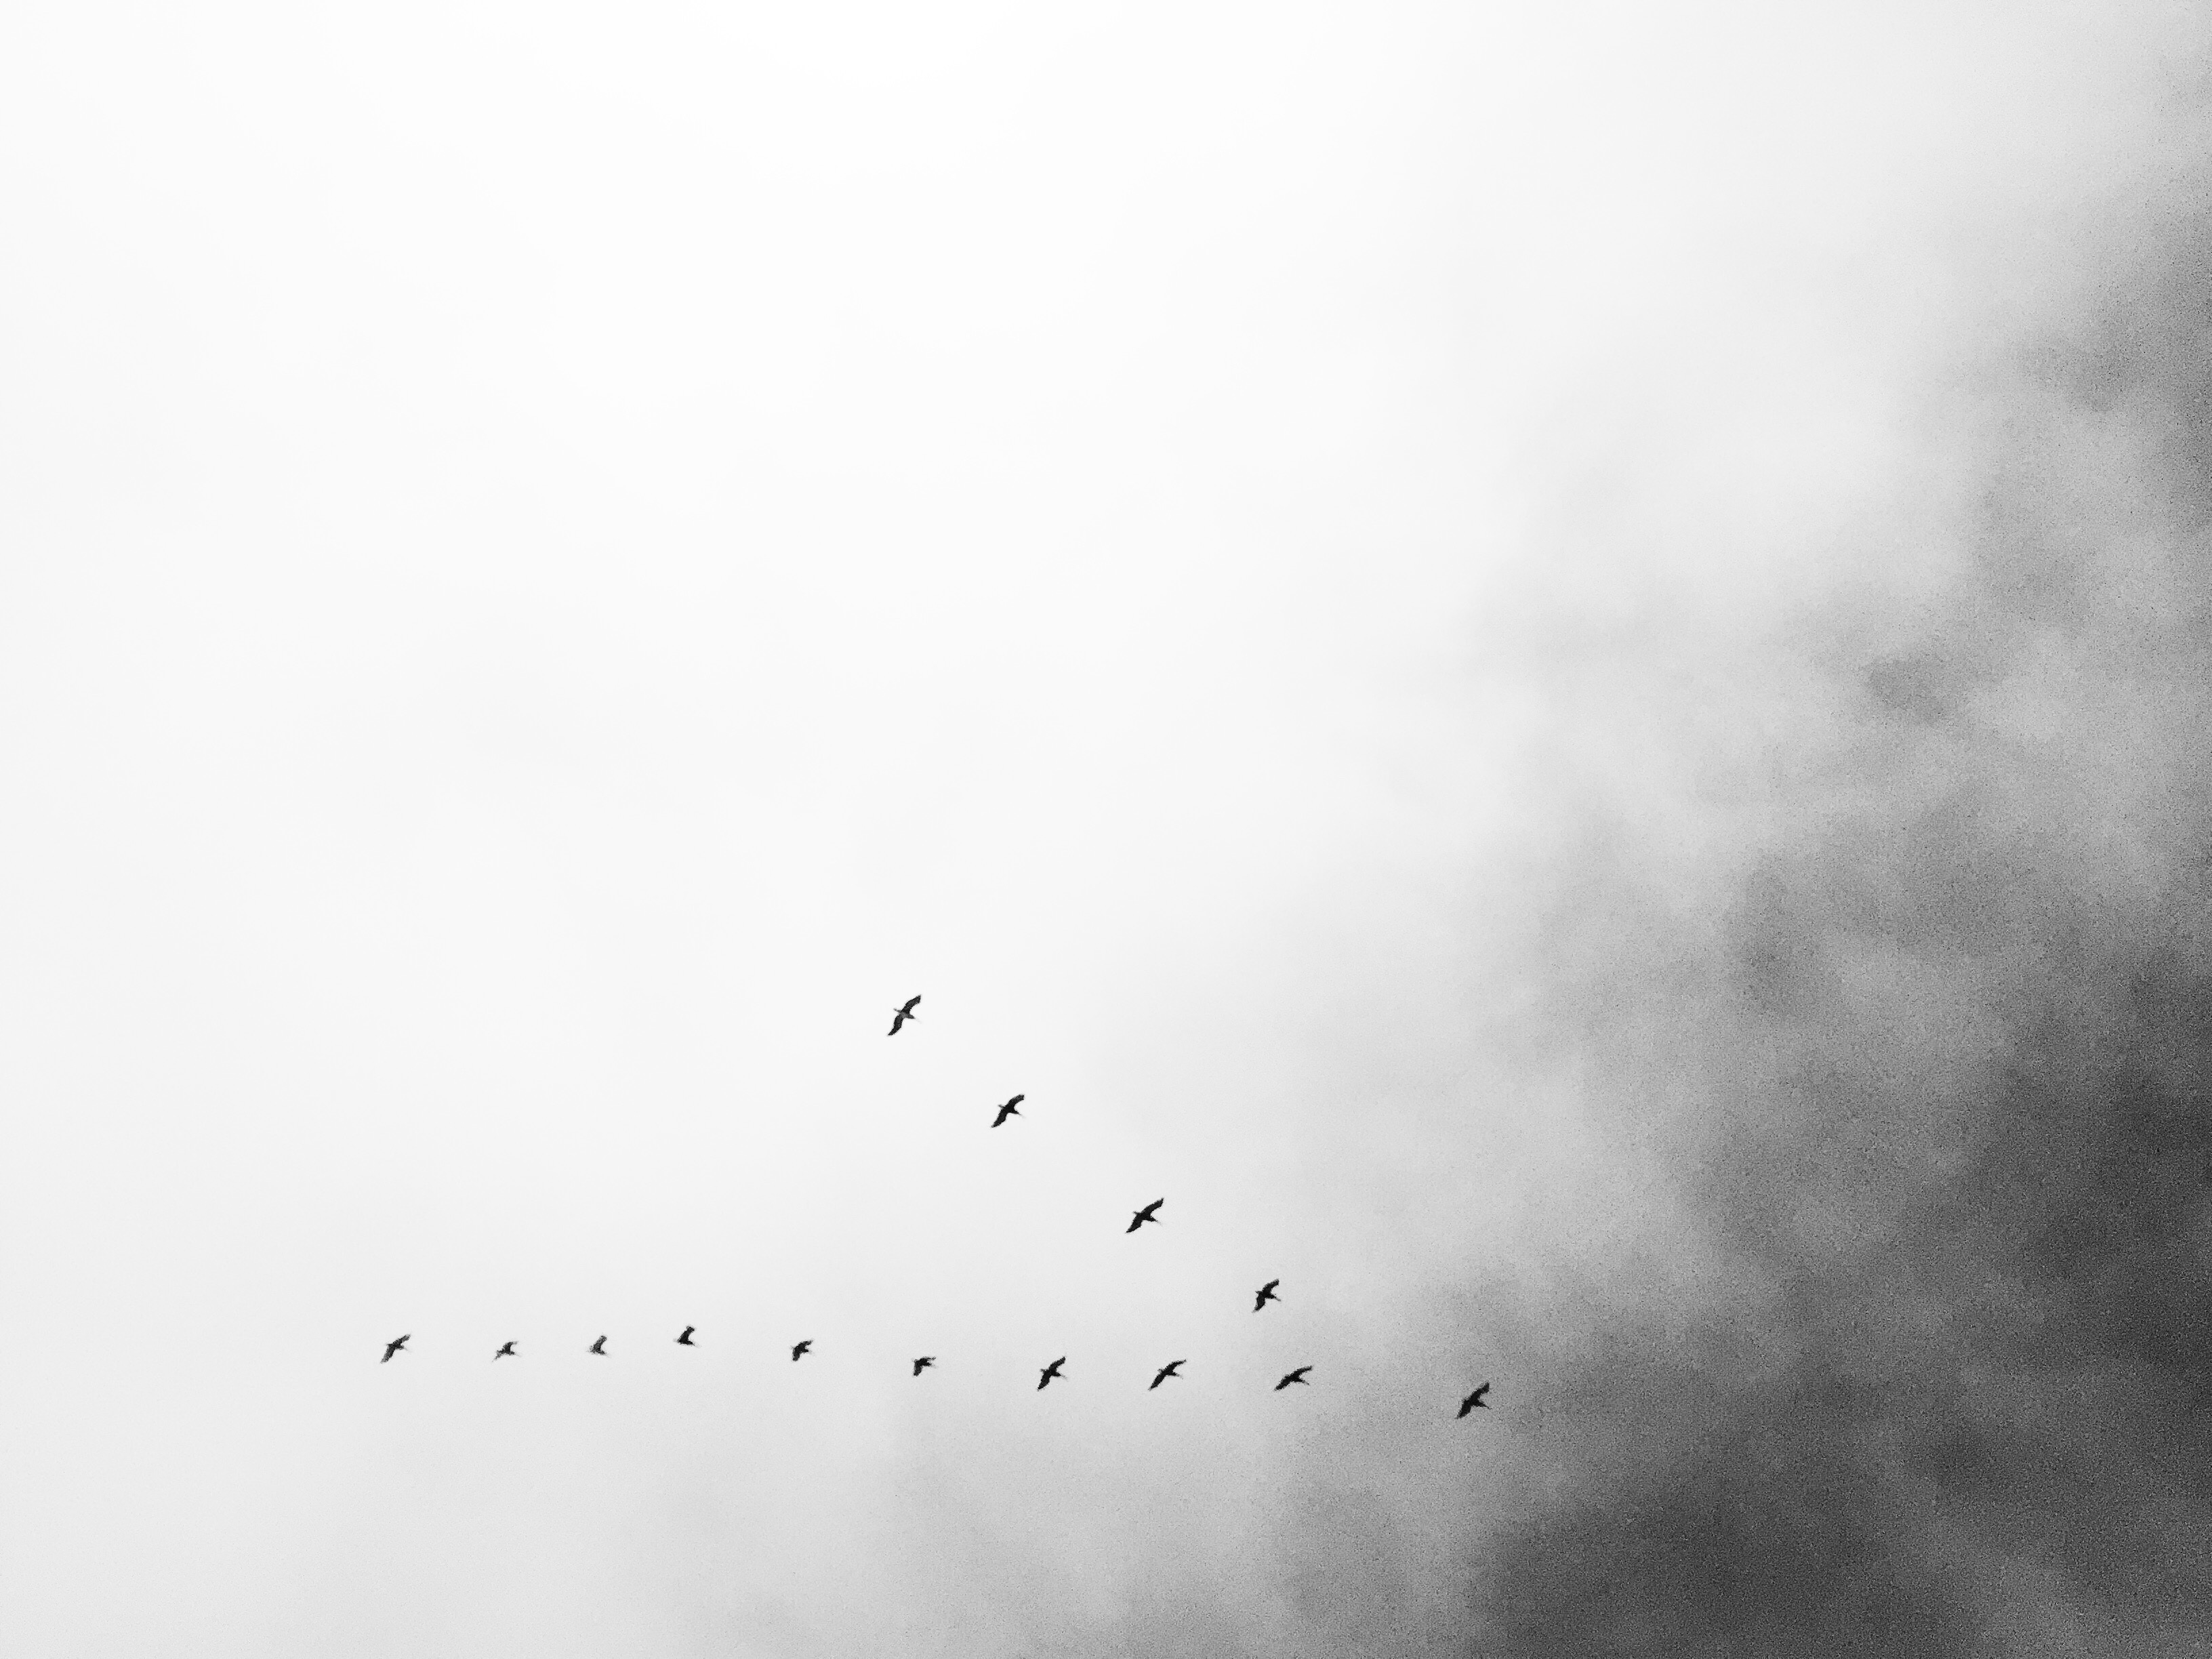
wing, cloud, black and white, sky, white, flock, line, weather, black, monochrome, shape, monochrome photography, atmospheric phenomenon, atmosphere of earth